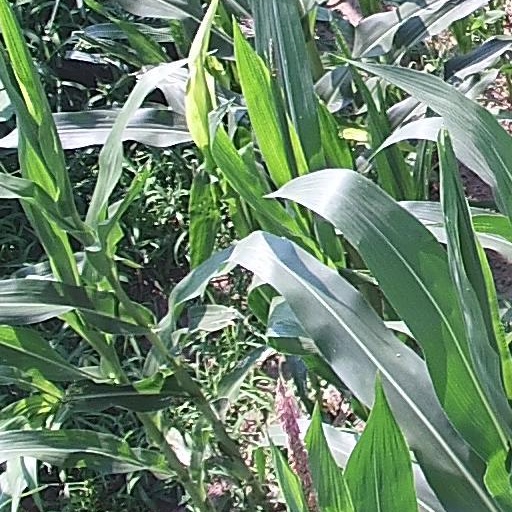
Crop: maize; corn